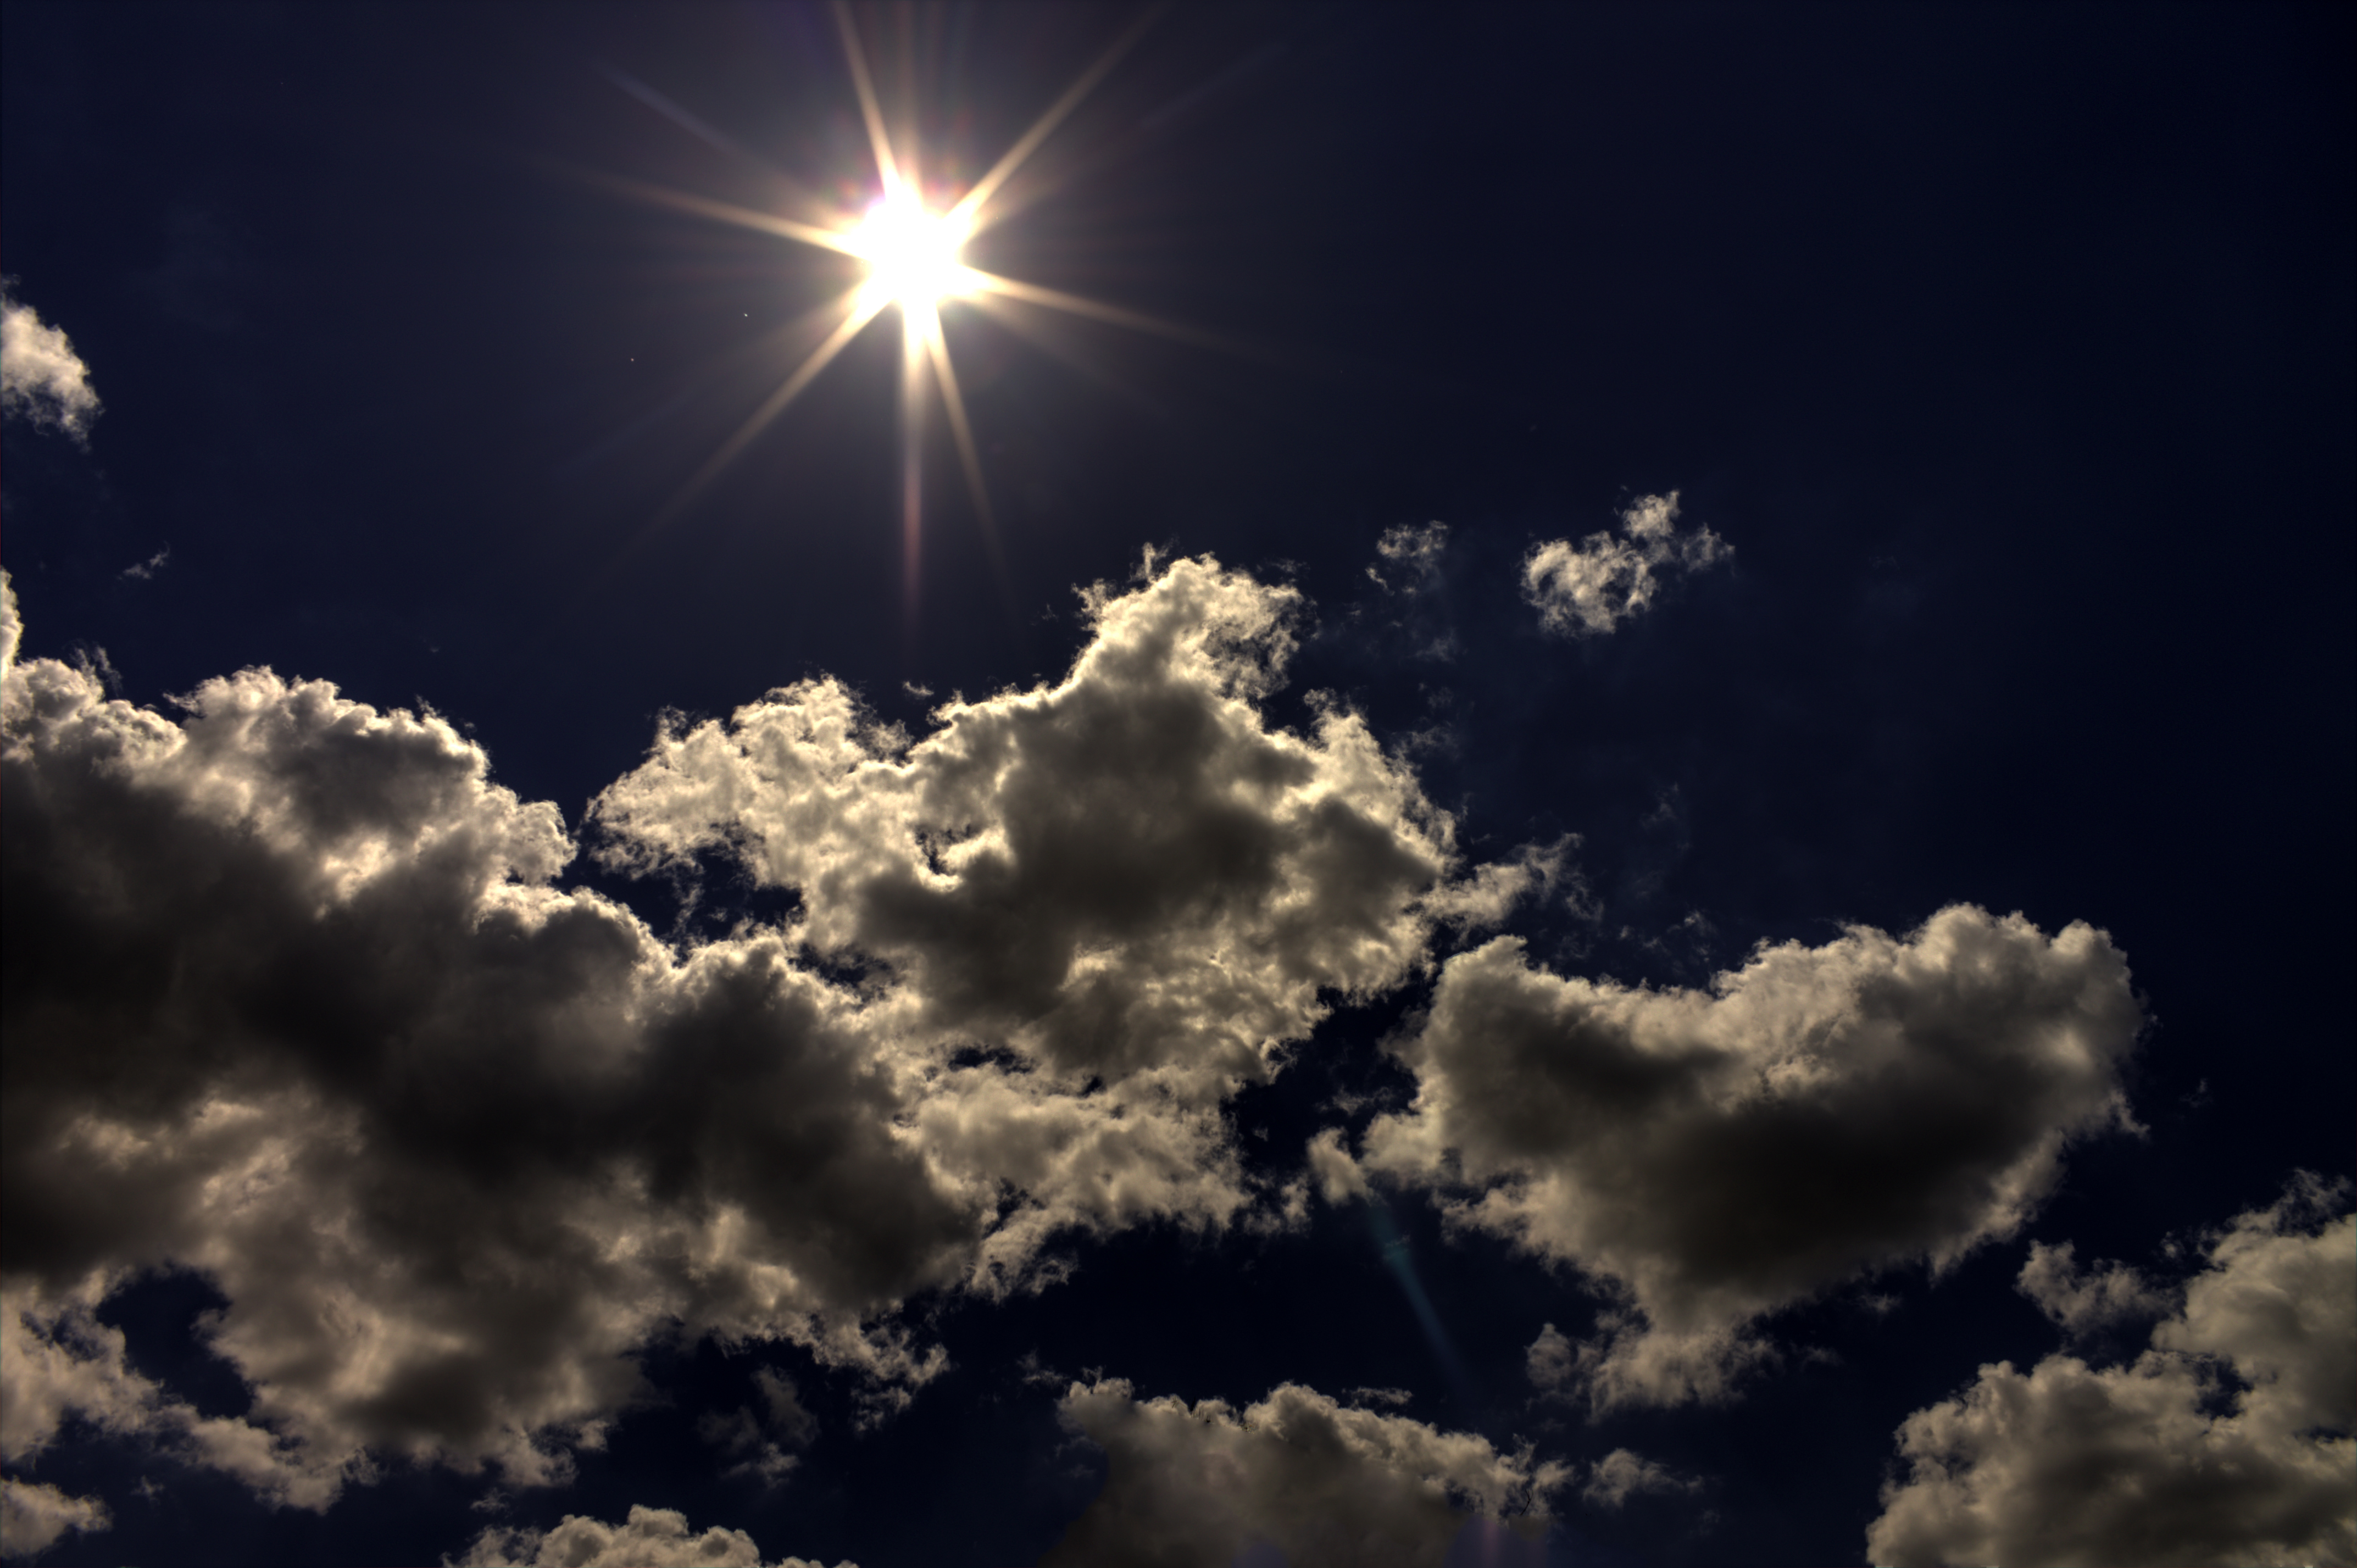
sun, cloud, sky, daytime, cumulus, blue, sunlight, light, atmosphere, meteorological phenomenon, morning, astronomical object, backlighting, calm, photography, heat, lens flare, evening, space